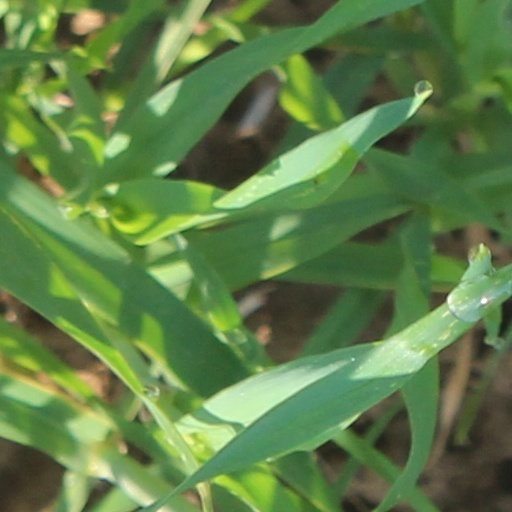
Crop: wheat